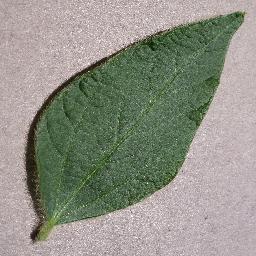
Label: Soybean___healthy